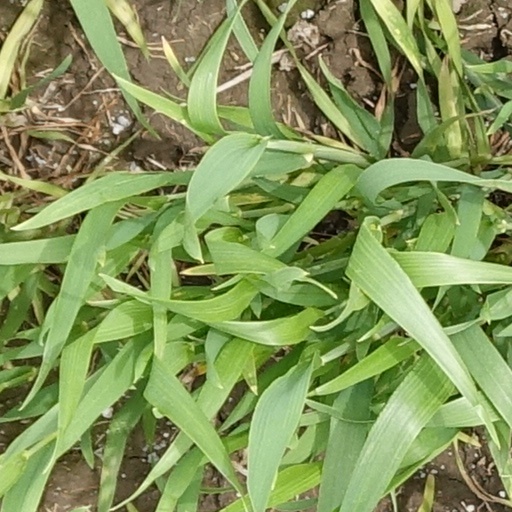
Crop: wheat